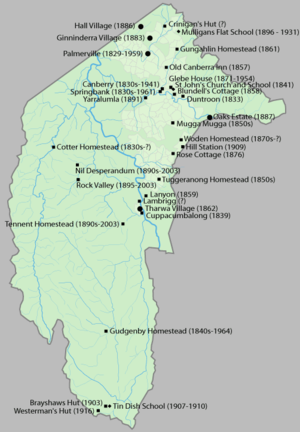
L'histoire du Territoire de la capitale australienne, une division administrative de l'Australie a commencé après la création de la Fédération de l'Australie en 1901, quand une loi crée le site de Canberra, la capitale de l'Australie. La région a une longue histoire avant la création du territoire, avec des traces de peuplement aborigène datant d'au moins 21 000 ans. Elle est située sur les terres traditionnelles du peuple Ngambri et de plusieurs autres groupes linguistiques, une affirmation connue à travers les deux premiers comptes-rendus des colons européens et les histoires orales aborigènes elles-mêmes.